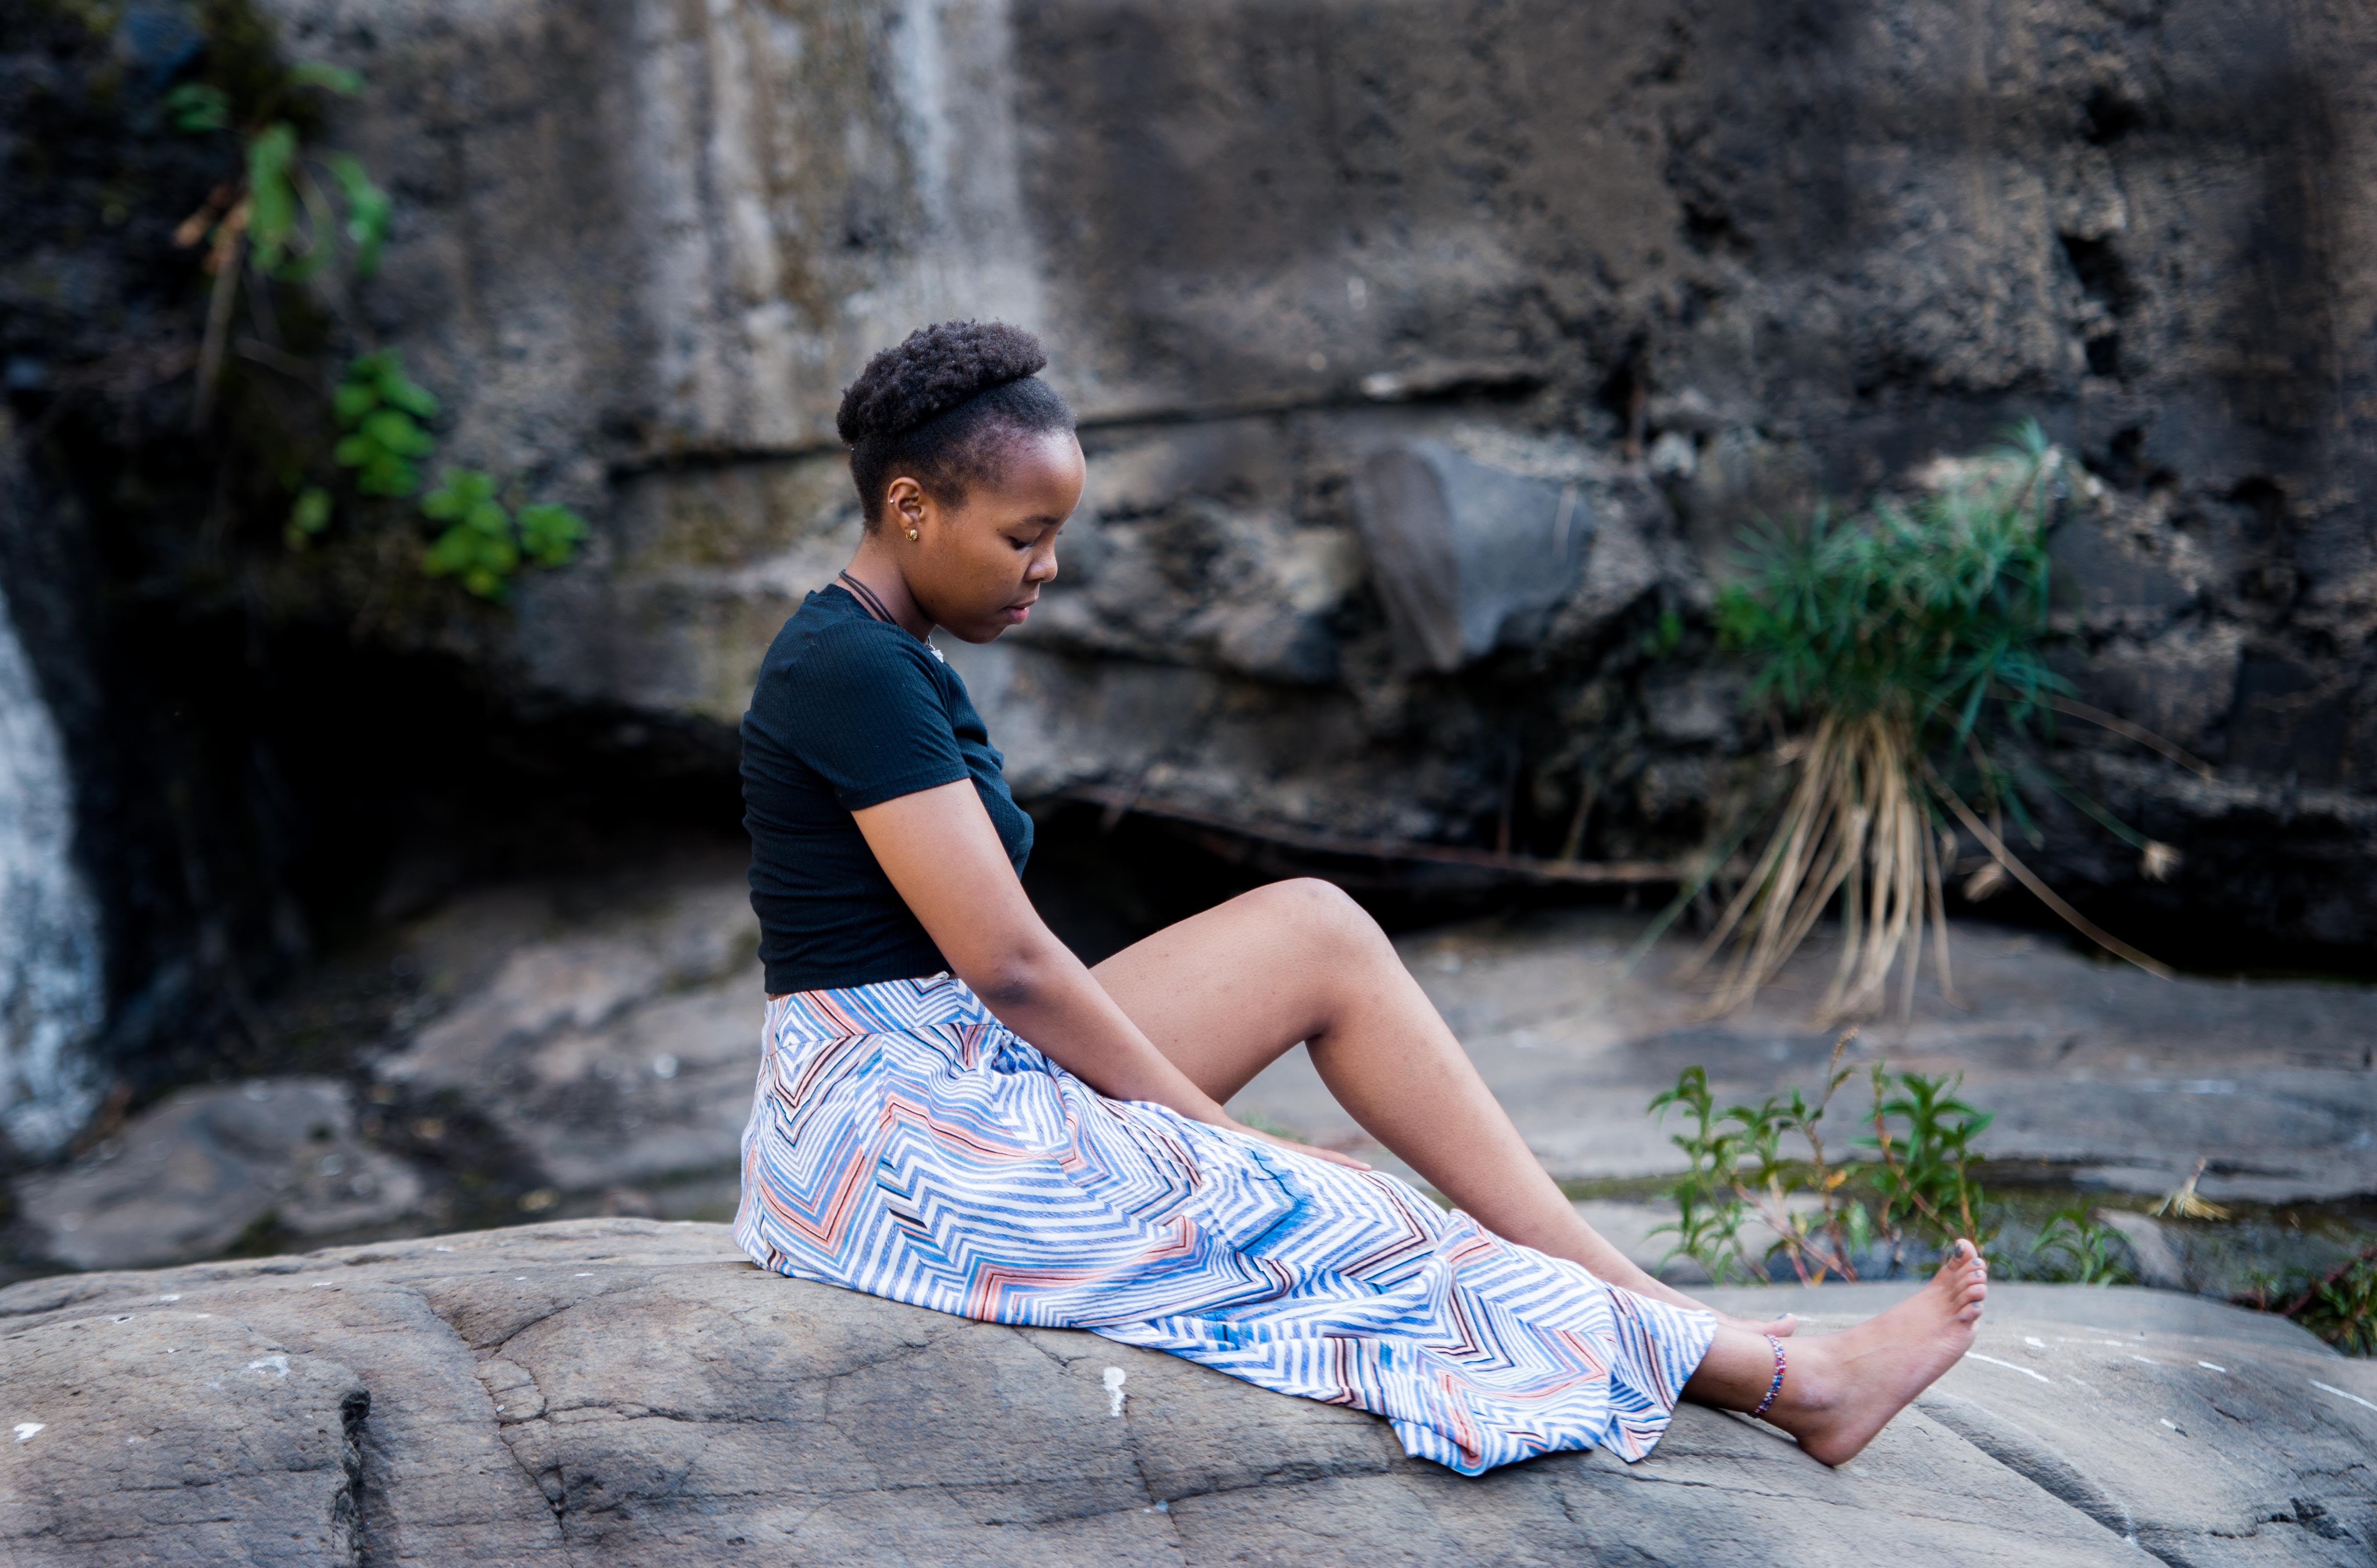
photograph, nature, woman, beauty, girl, lady, sitting, tree, vacation, photography, leg, plant, rock, trunk, photo shoot, fun, leisure, water, recreation, abdomen, tourism